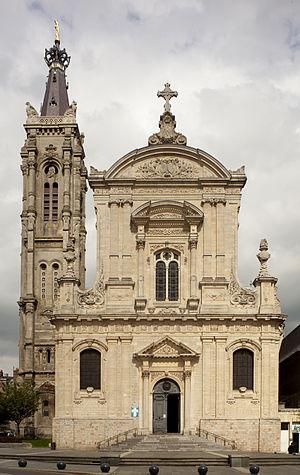
Une cathédrale est, à l'origine, une église où se trouve le siège de l'évêque ayant la charge d'un diocèse. La cathédrale est en usage dans l'Église catholique, l'Église orthodoxe, l'Église anglicane.
La cathédrale Notre-Dame-de-Grâce de Cambrai est à la fois basilique et ancienne église métropolitaine.